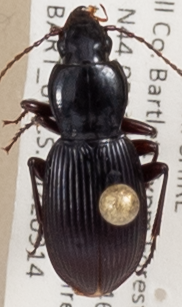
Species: Pterostichus tristis
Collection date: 2022-09-14
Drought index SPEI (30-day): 0.728
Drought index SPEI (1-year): -0.926
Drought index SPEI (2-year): -1.128